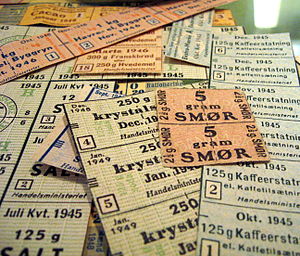
Rationeringsmærke
Danske rationeringsmærker fra årene 1945-49
Danske rationeringsmærker fra årene 1945-49
Et rationeringsmærke er en kupon der fx under 1. og 2. verdenskrig gav indehaveren ret til at købe en rationeret vare, som smør, sukker eller brændsel i begrænset mængde.